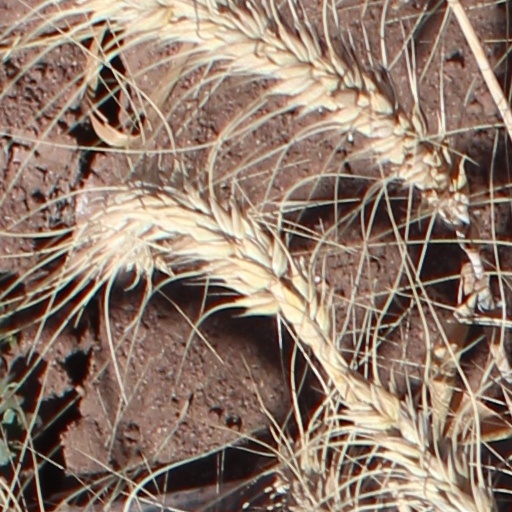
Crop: wheat